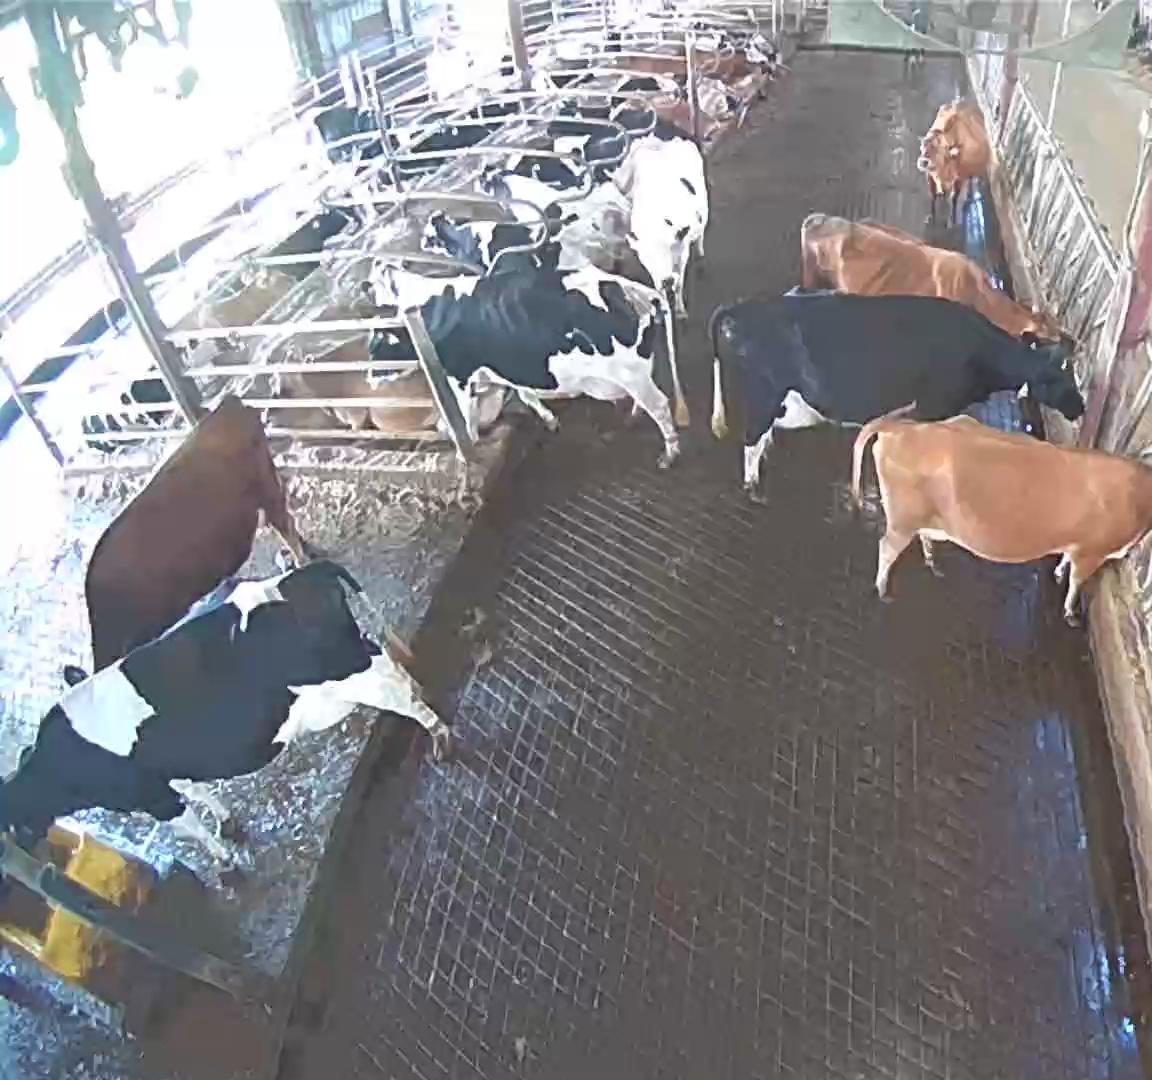
Number of cows: 19